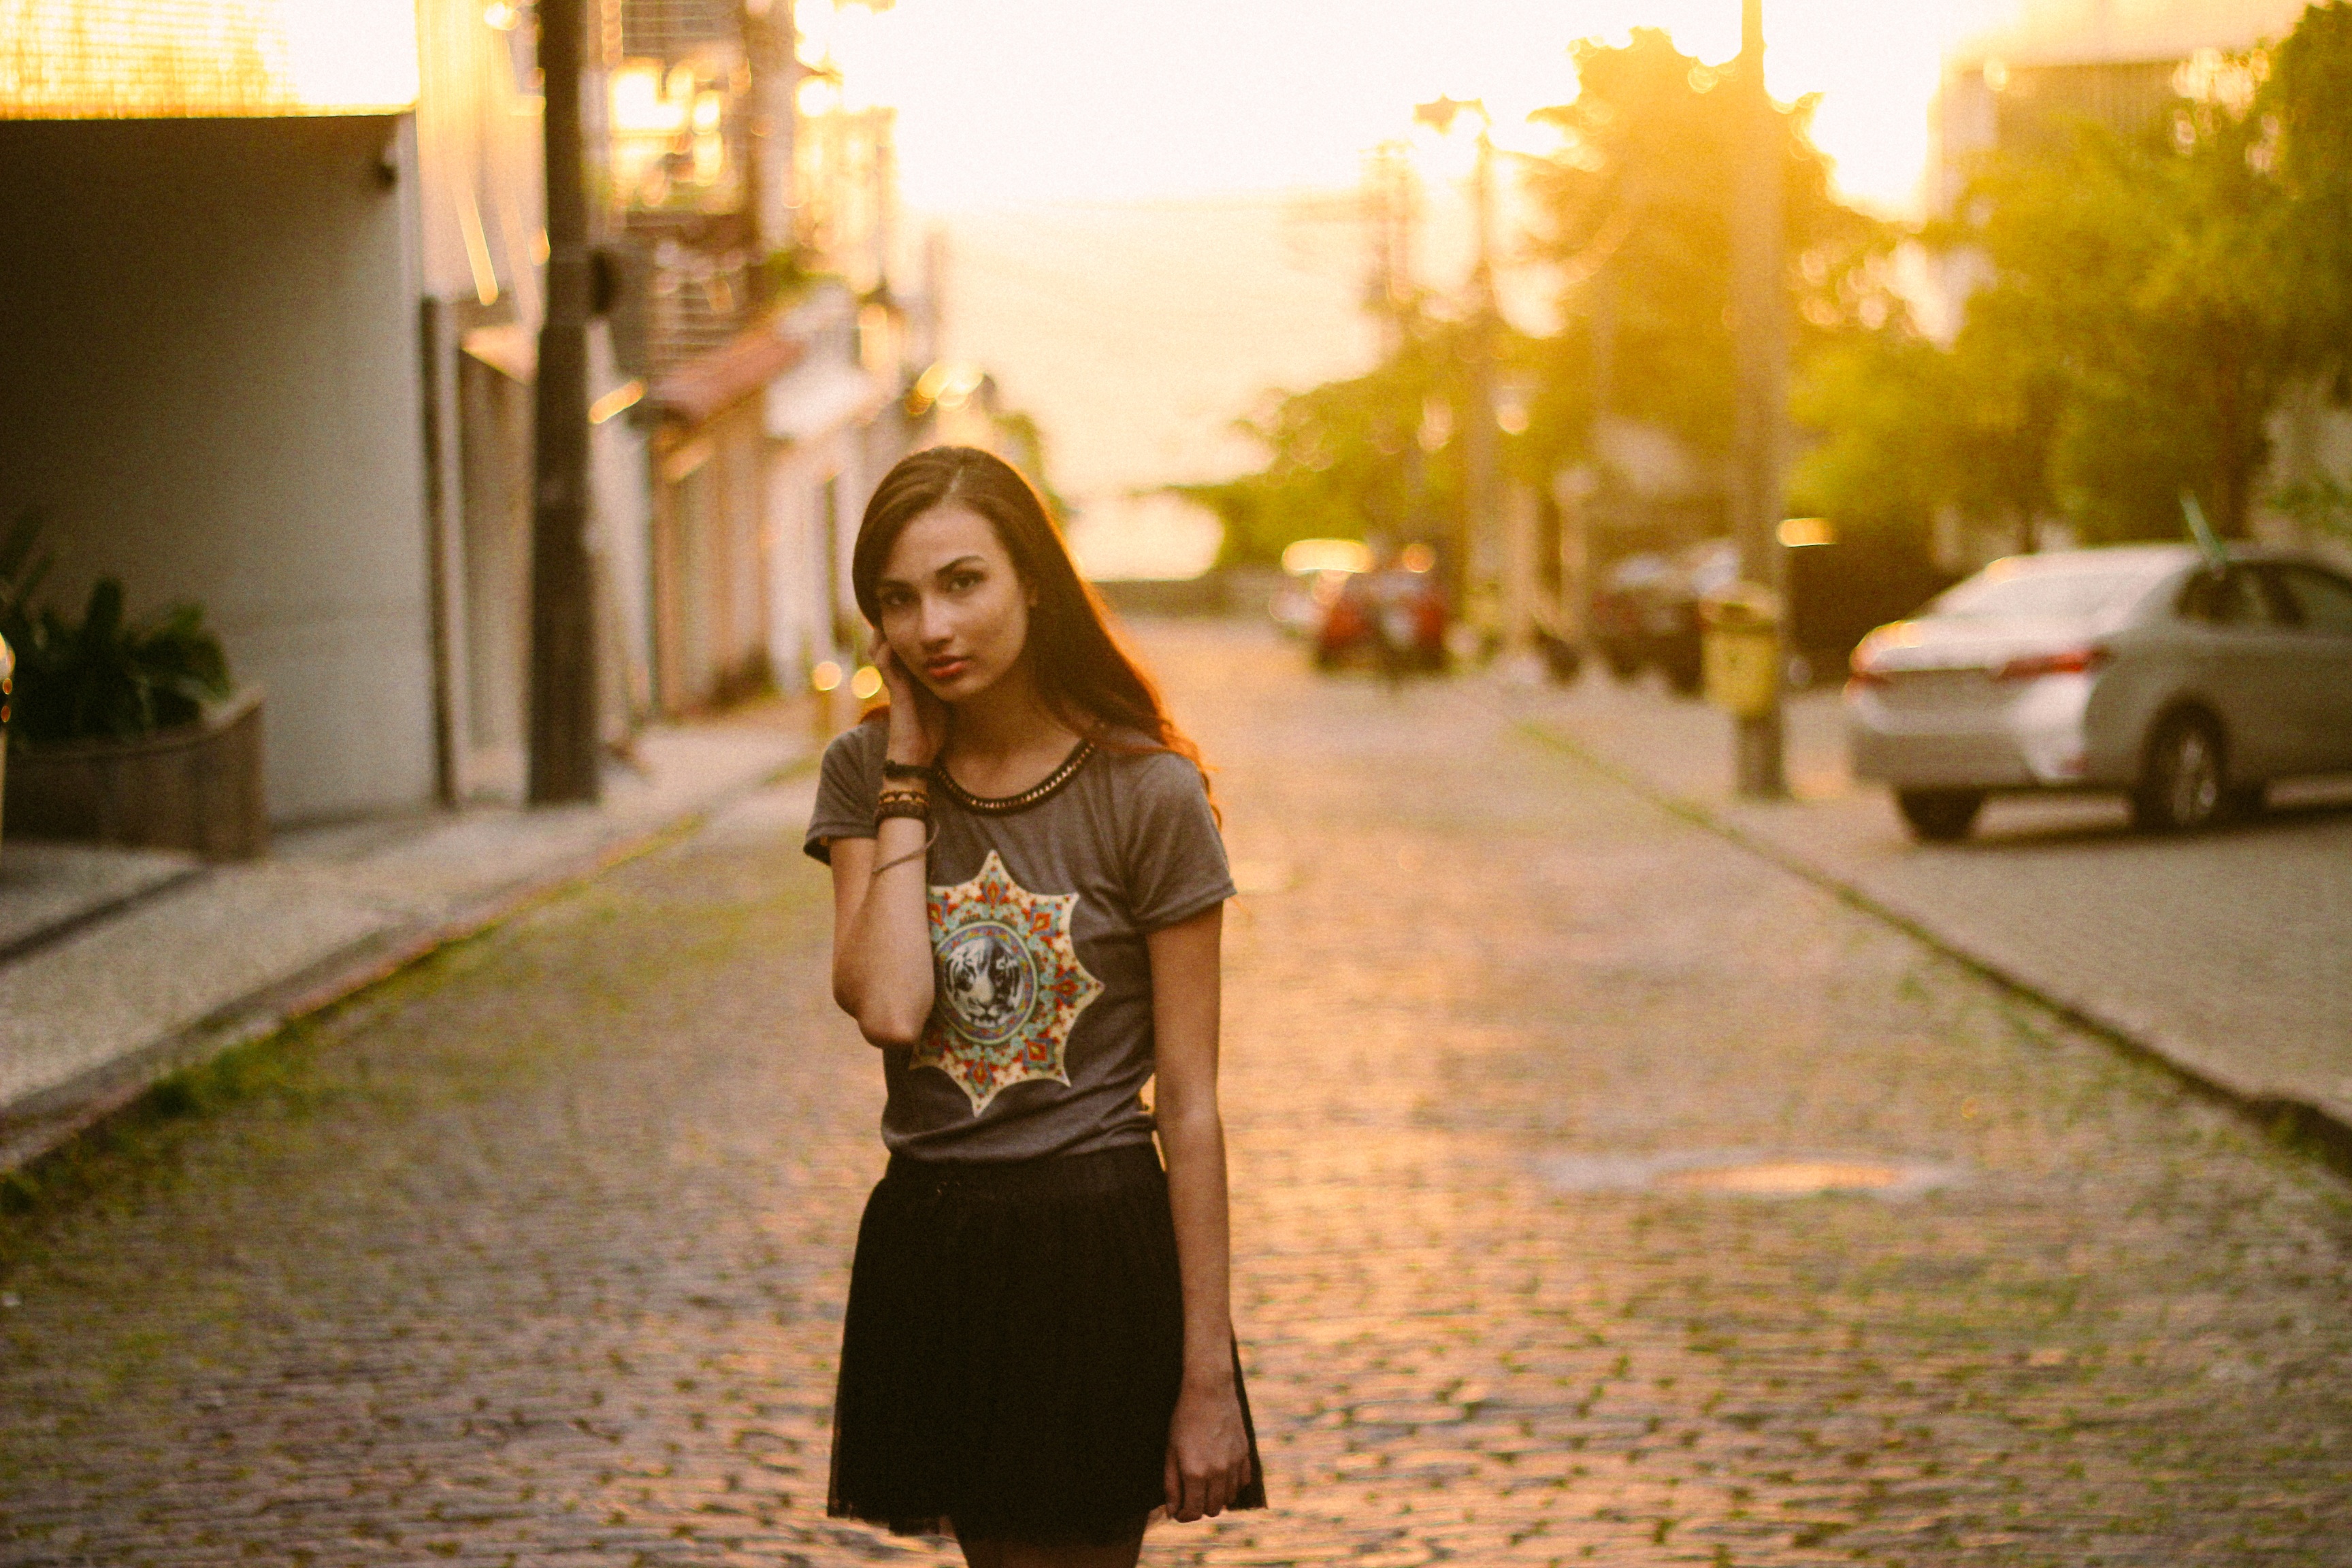
photography, morning, evening, autumn, romance, yellow, bride, dress, photograph, snapshot, beauty, photo shoot